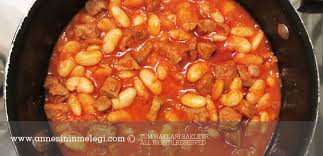
Yemek: kuru_fasulye